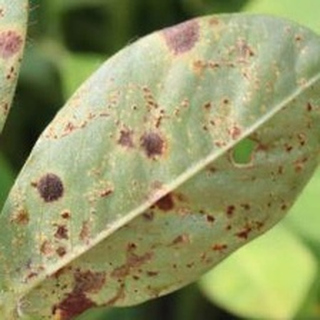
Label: groundnut_rust